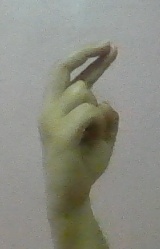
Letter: zay